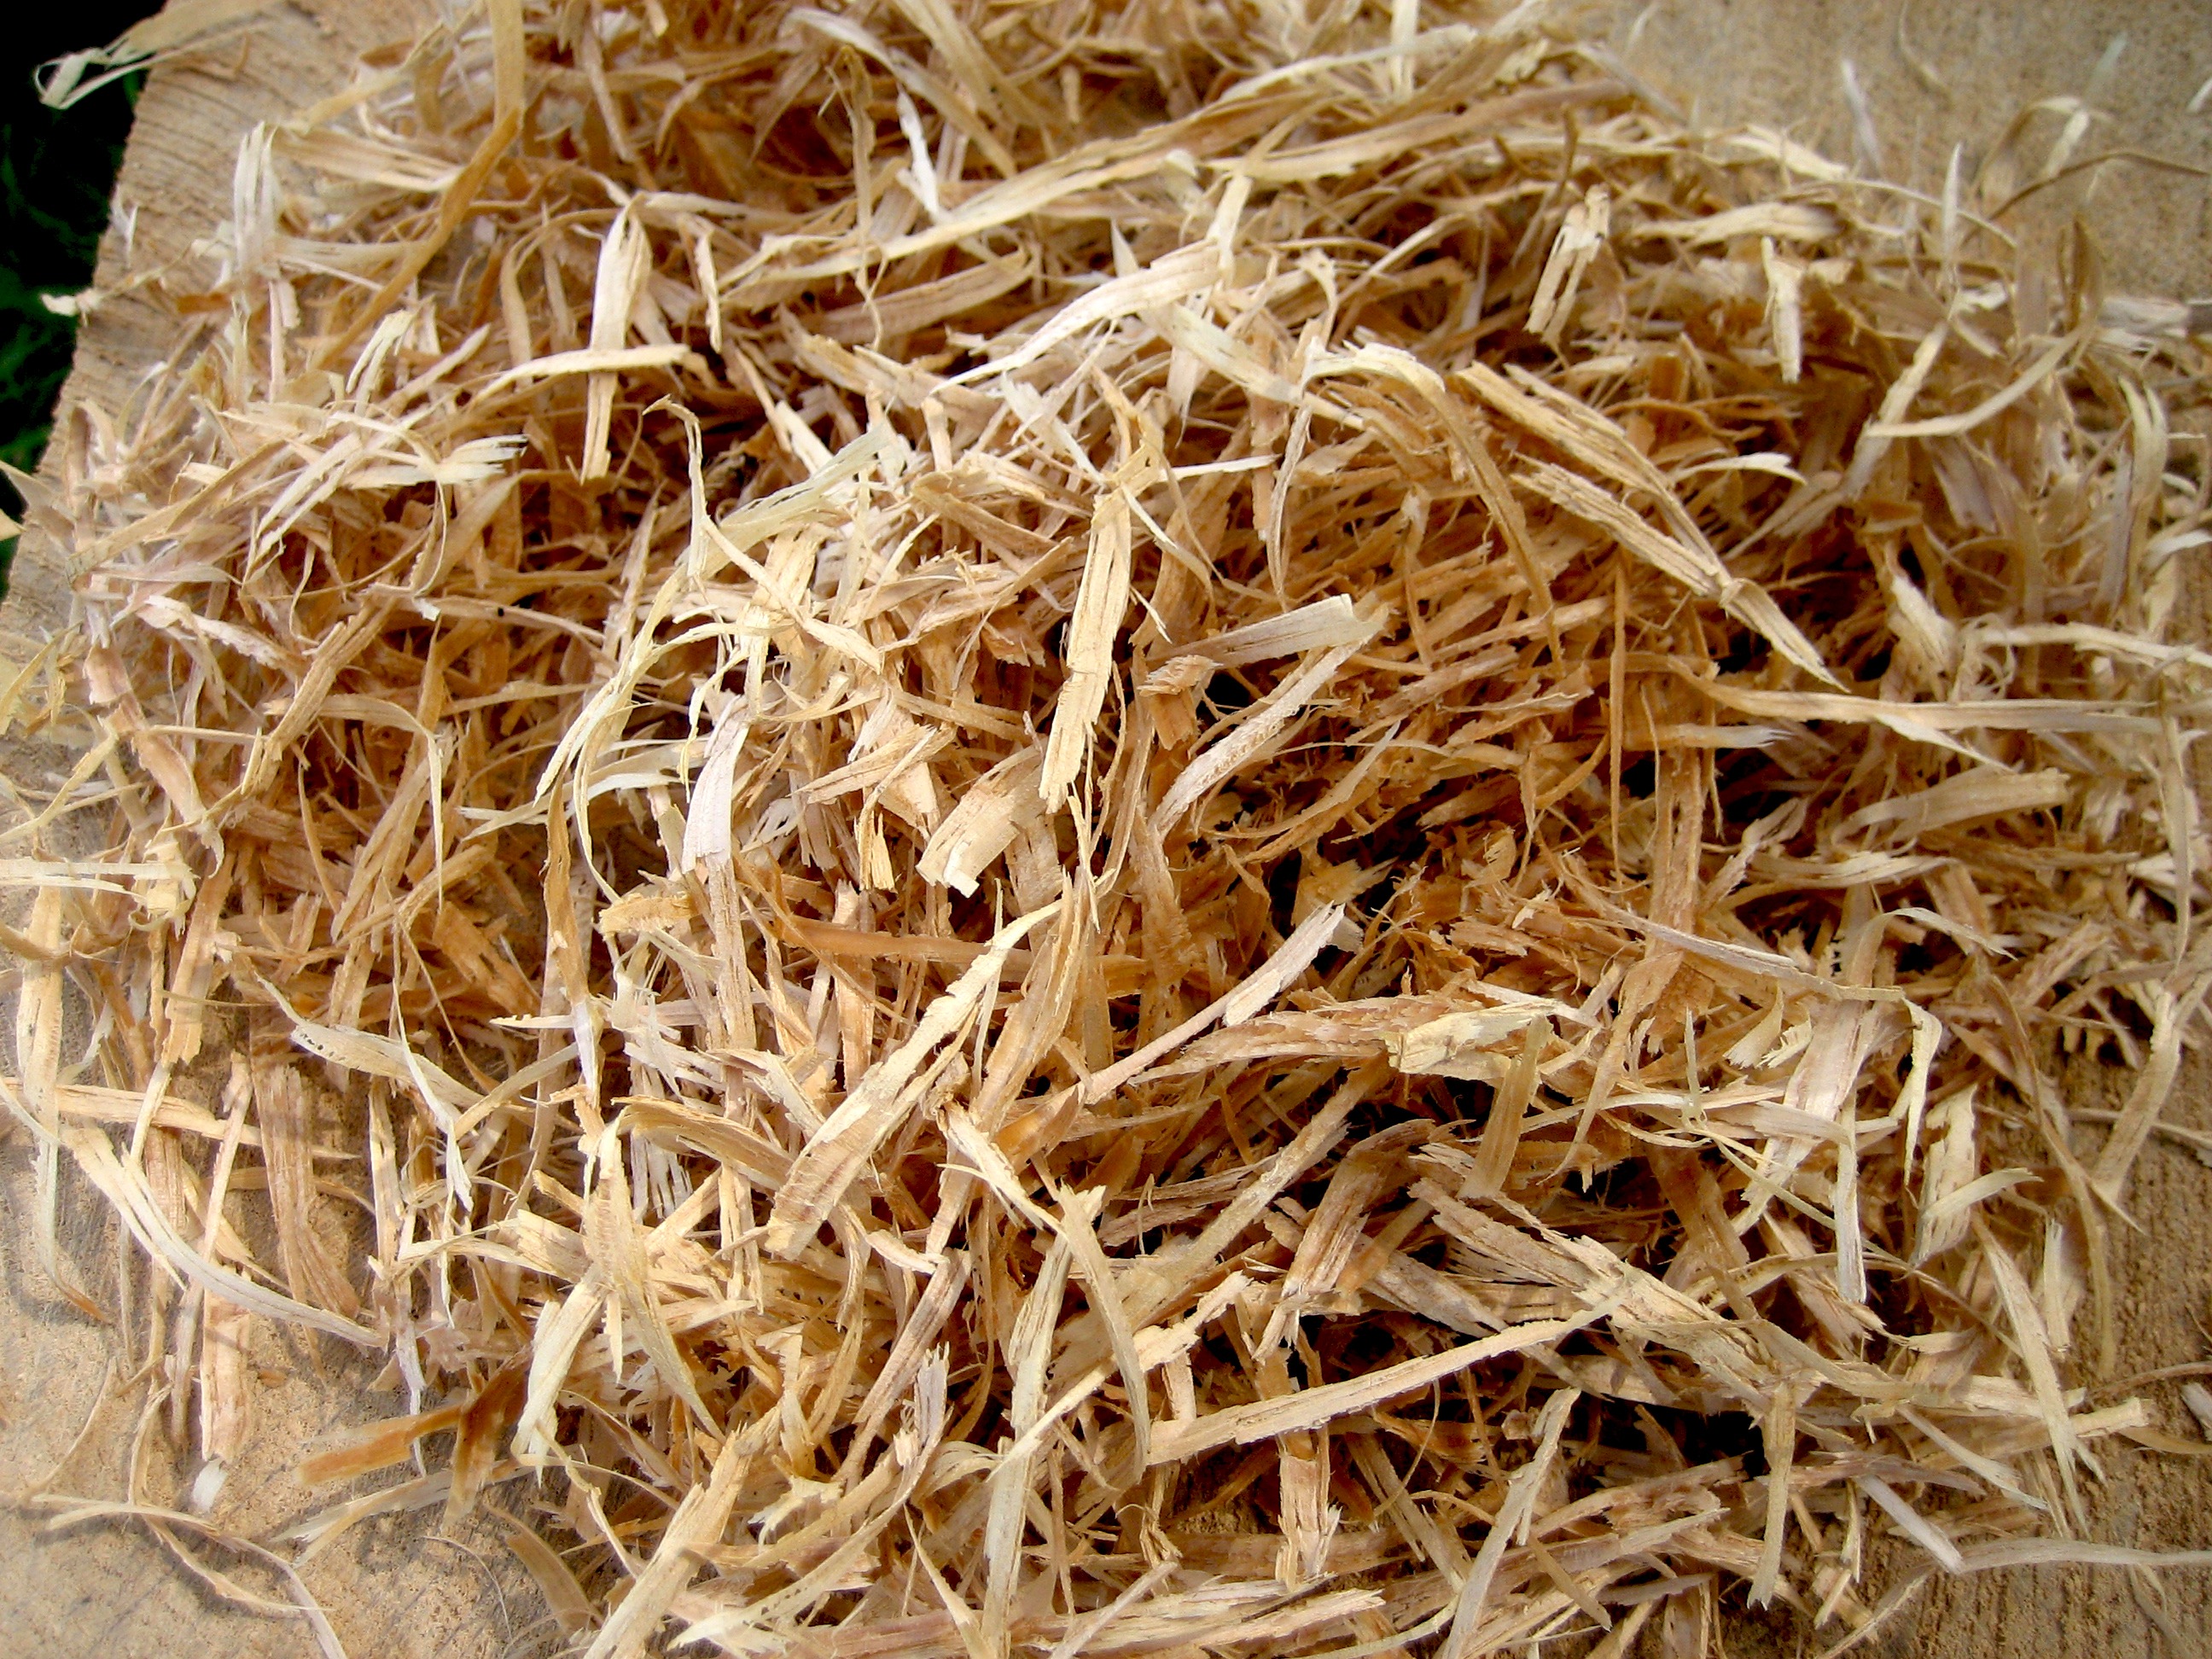
plant, wood, dish, food, produce, crop, agriculture, cuisine, coconut, planer, straw, chips, wood chips, wood splitter, wood cutting, planed, grass family